Praděd

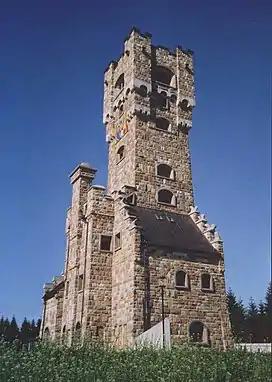
As a copy of the original "Altvaterturm", this was built in 2004 on the Wetzstein in Germany

The first building on the mountain was a stone watchtower, high. It was built in 1903–1912 by the Sudeten German tourist association. After 1945, the tourist association no longer existed because all Germans were expelled. Due to its unmaintained condition in communist Czechoslovakia, with water freezing in cracks breaking it up, the watchtower collapsed 2 May 1959 shortly before it was supposed to get fixed.